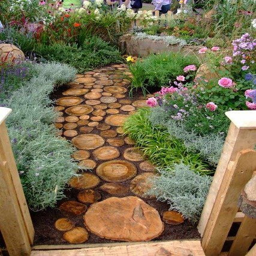
great idea for making a pathway through the yard .